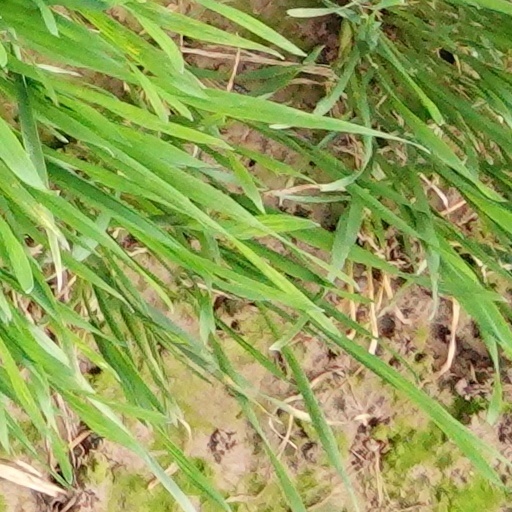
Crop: wheat